Tal-y-Cafn railway station

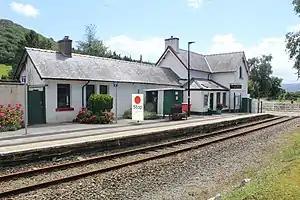
Tal-y-Cafn station (July 2020)

Tal-y-Cafn railway station is located at Tal-y-Cafn, Wales, on the Conwy Valley Line from Llandudno Junction to Blaenau Ffestiniog.